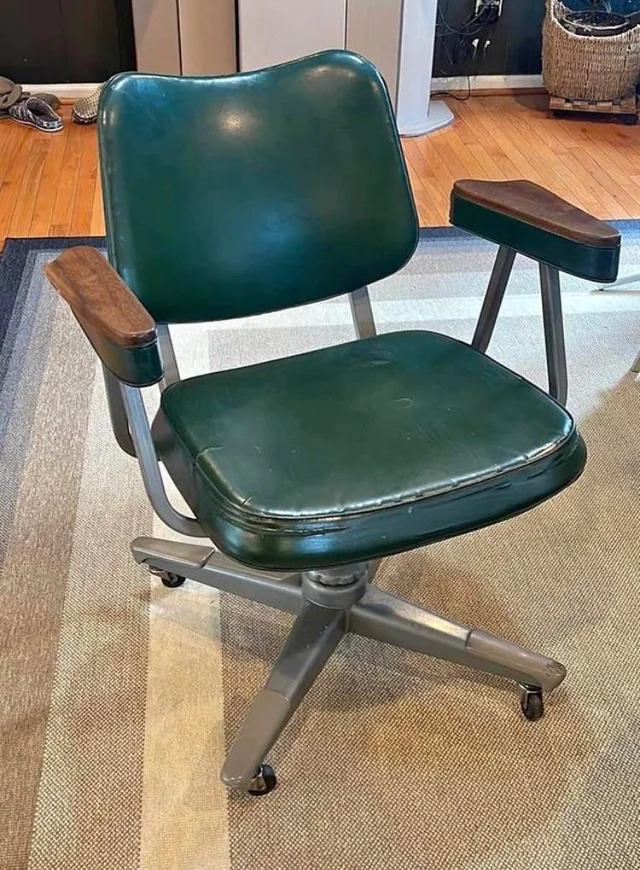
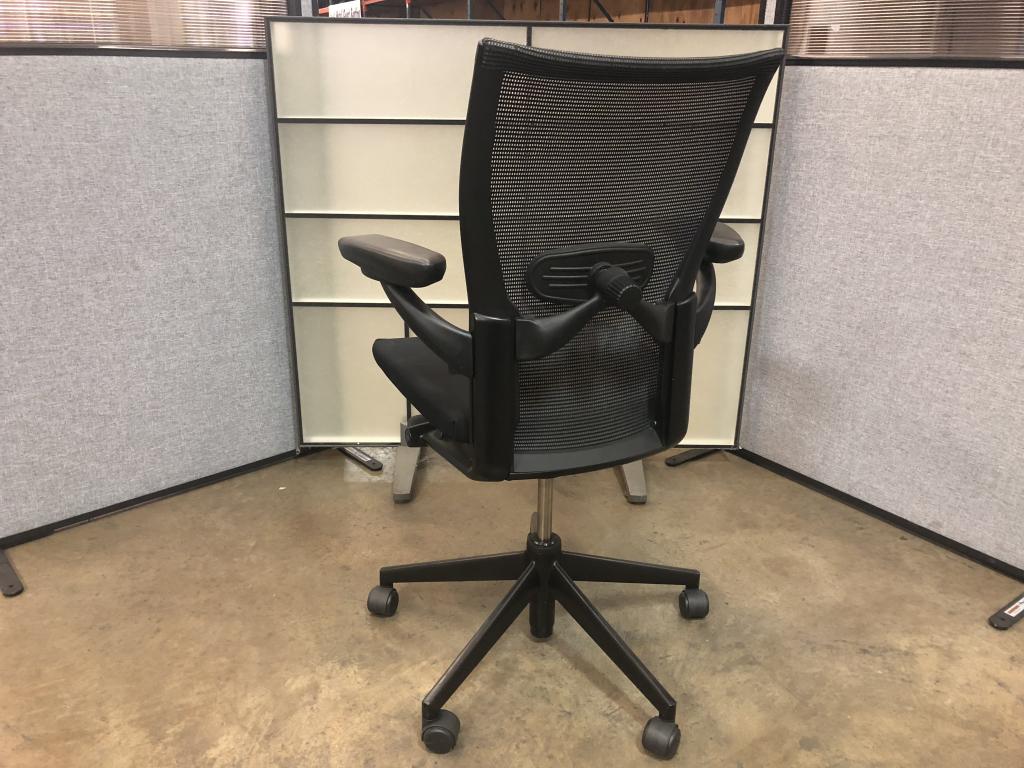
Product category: items_chair
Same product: no